Fratelli Ruffatti

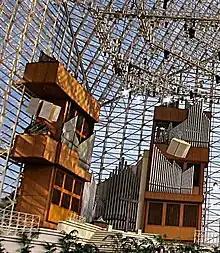
The Crystal Cathedral Ruffatti

The company is well known for the high profile instruments it has installed over the years - such as the organ at the Crystal Cathedral, the organ at the Shrine of Our Lady of Fátima in Fátima, Portugal, and the 117-rank organ designed by Diane Bish for the Coral Ridge Presbyterian Church in Fort Lauderdale, Florida.